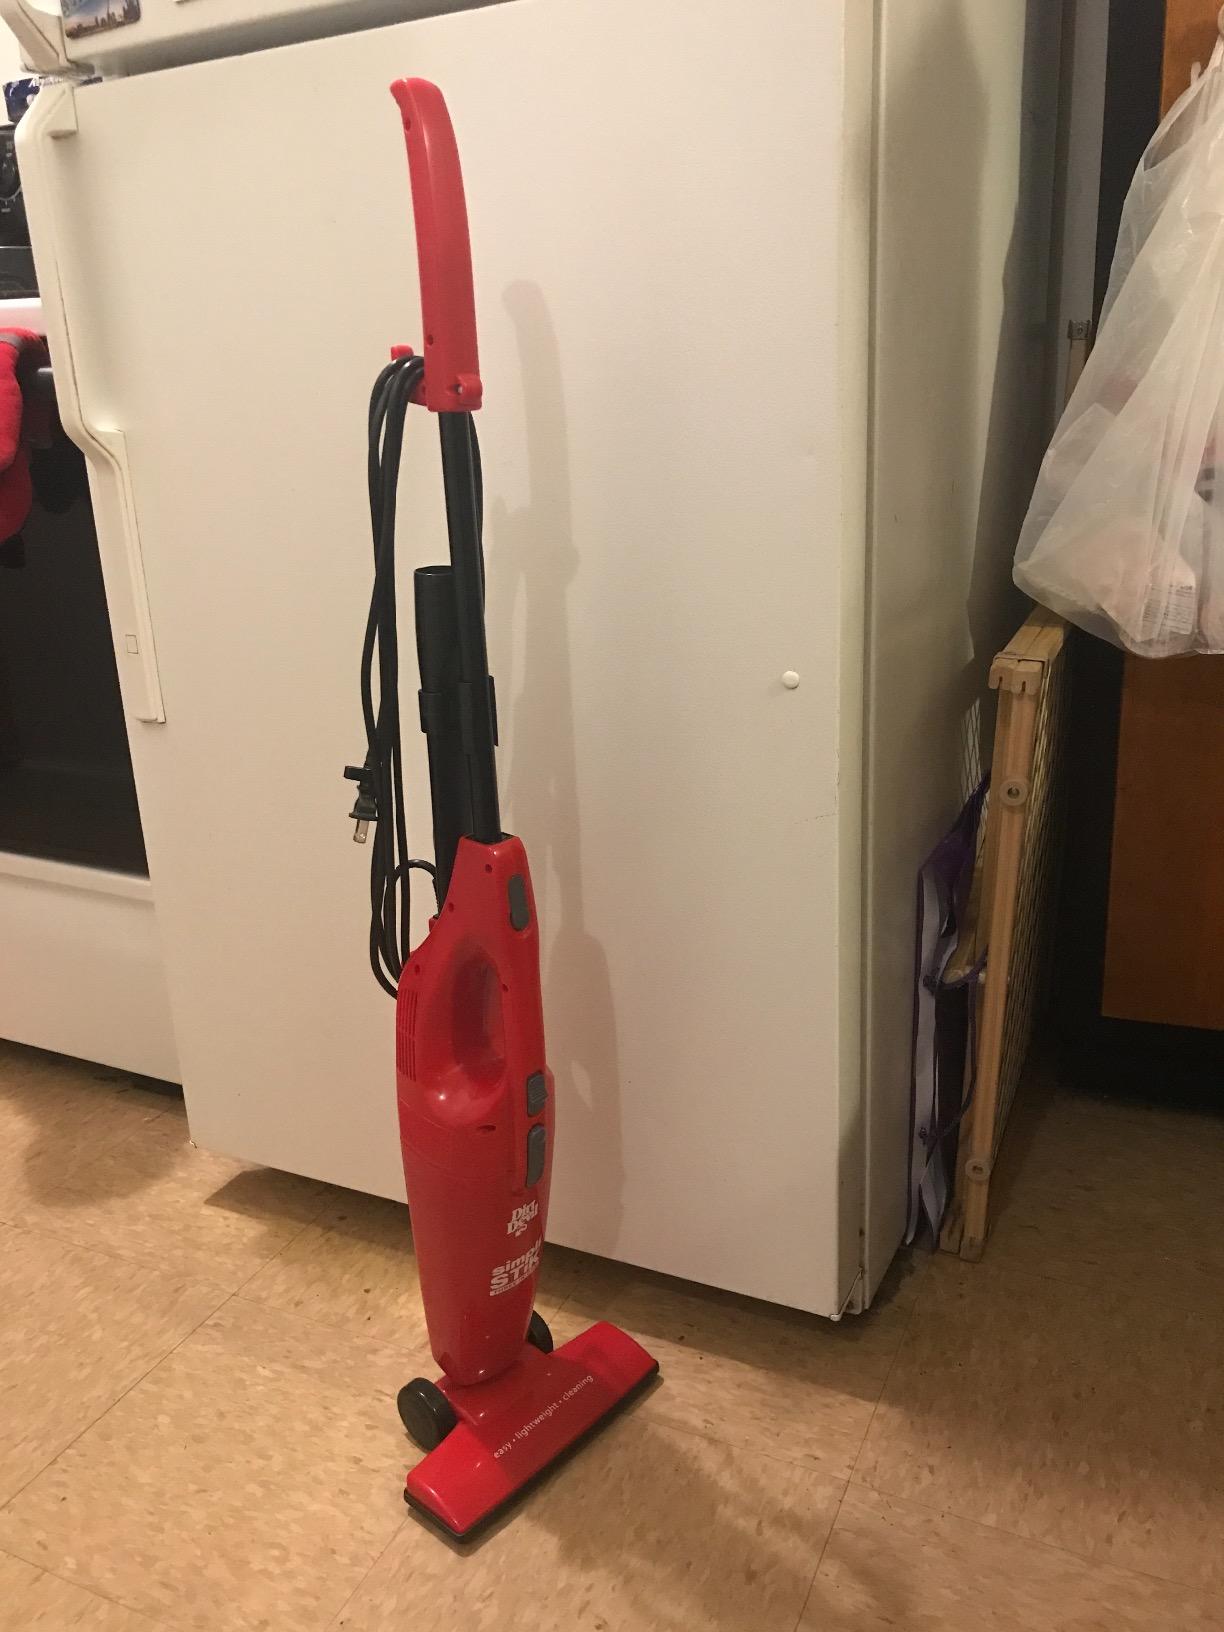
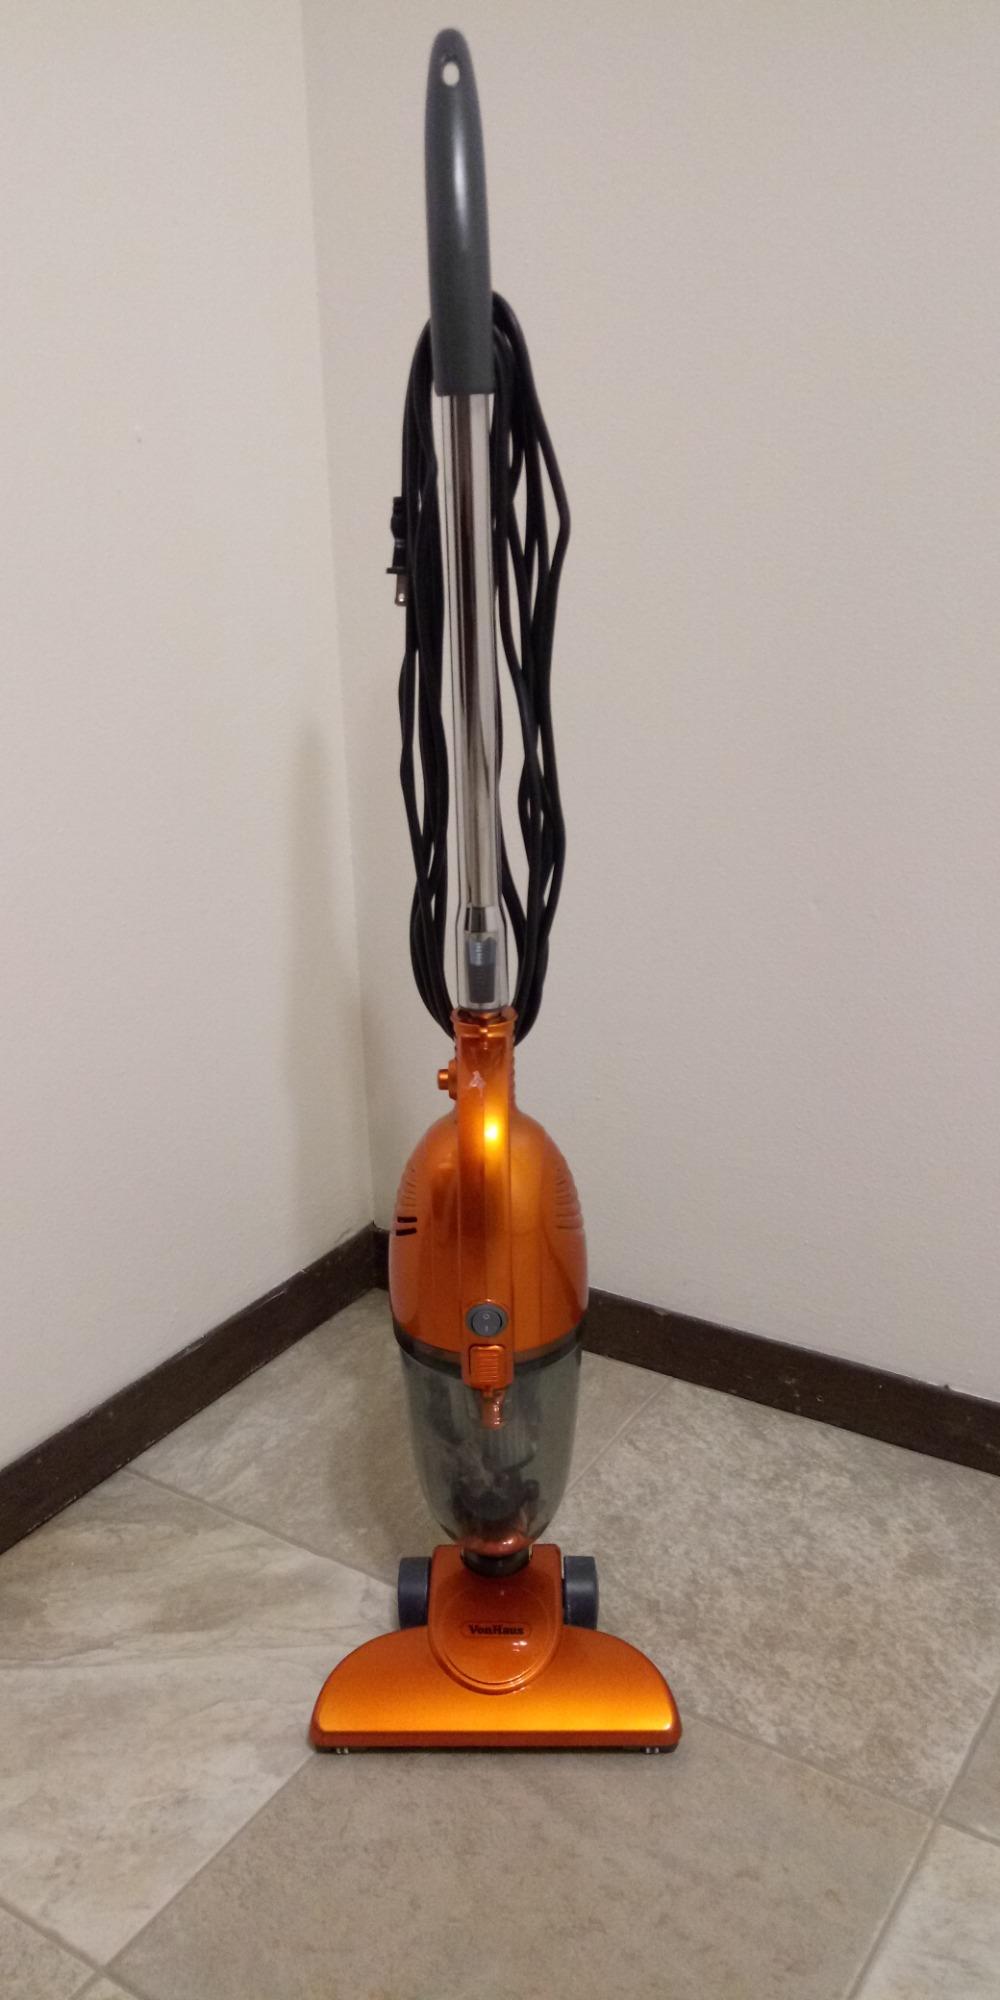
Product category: items_vacuum
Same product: no